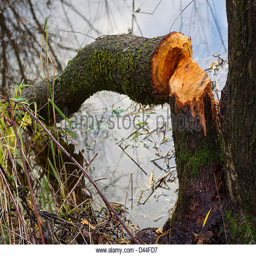
person gnawed through the base of this tree , causing it to fall into us census designated place